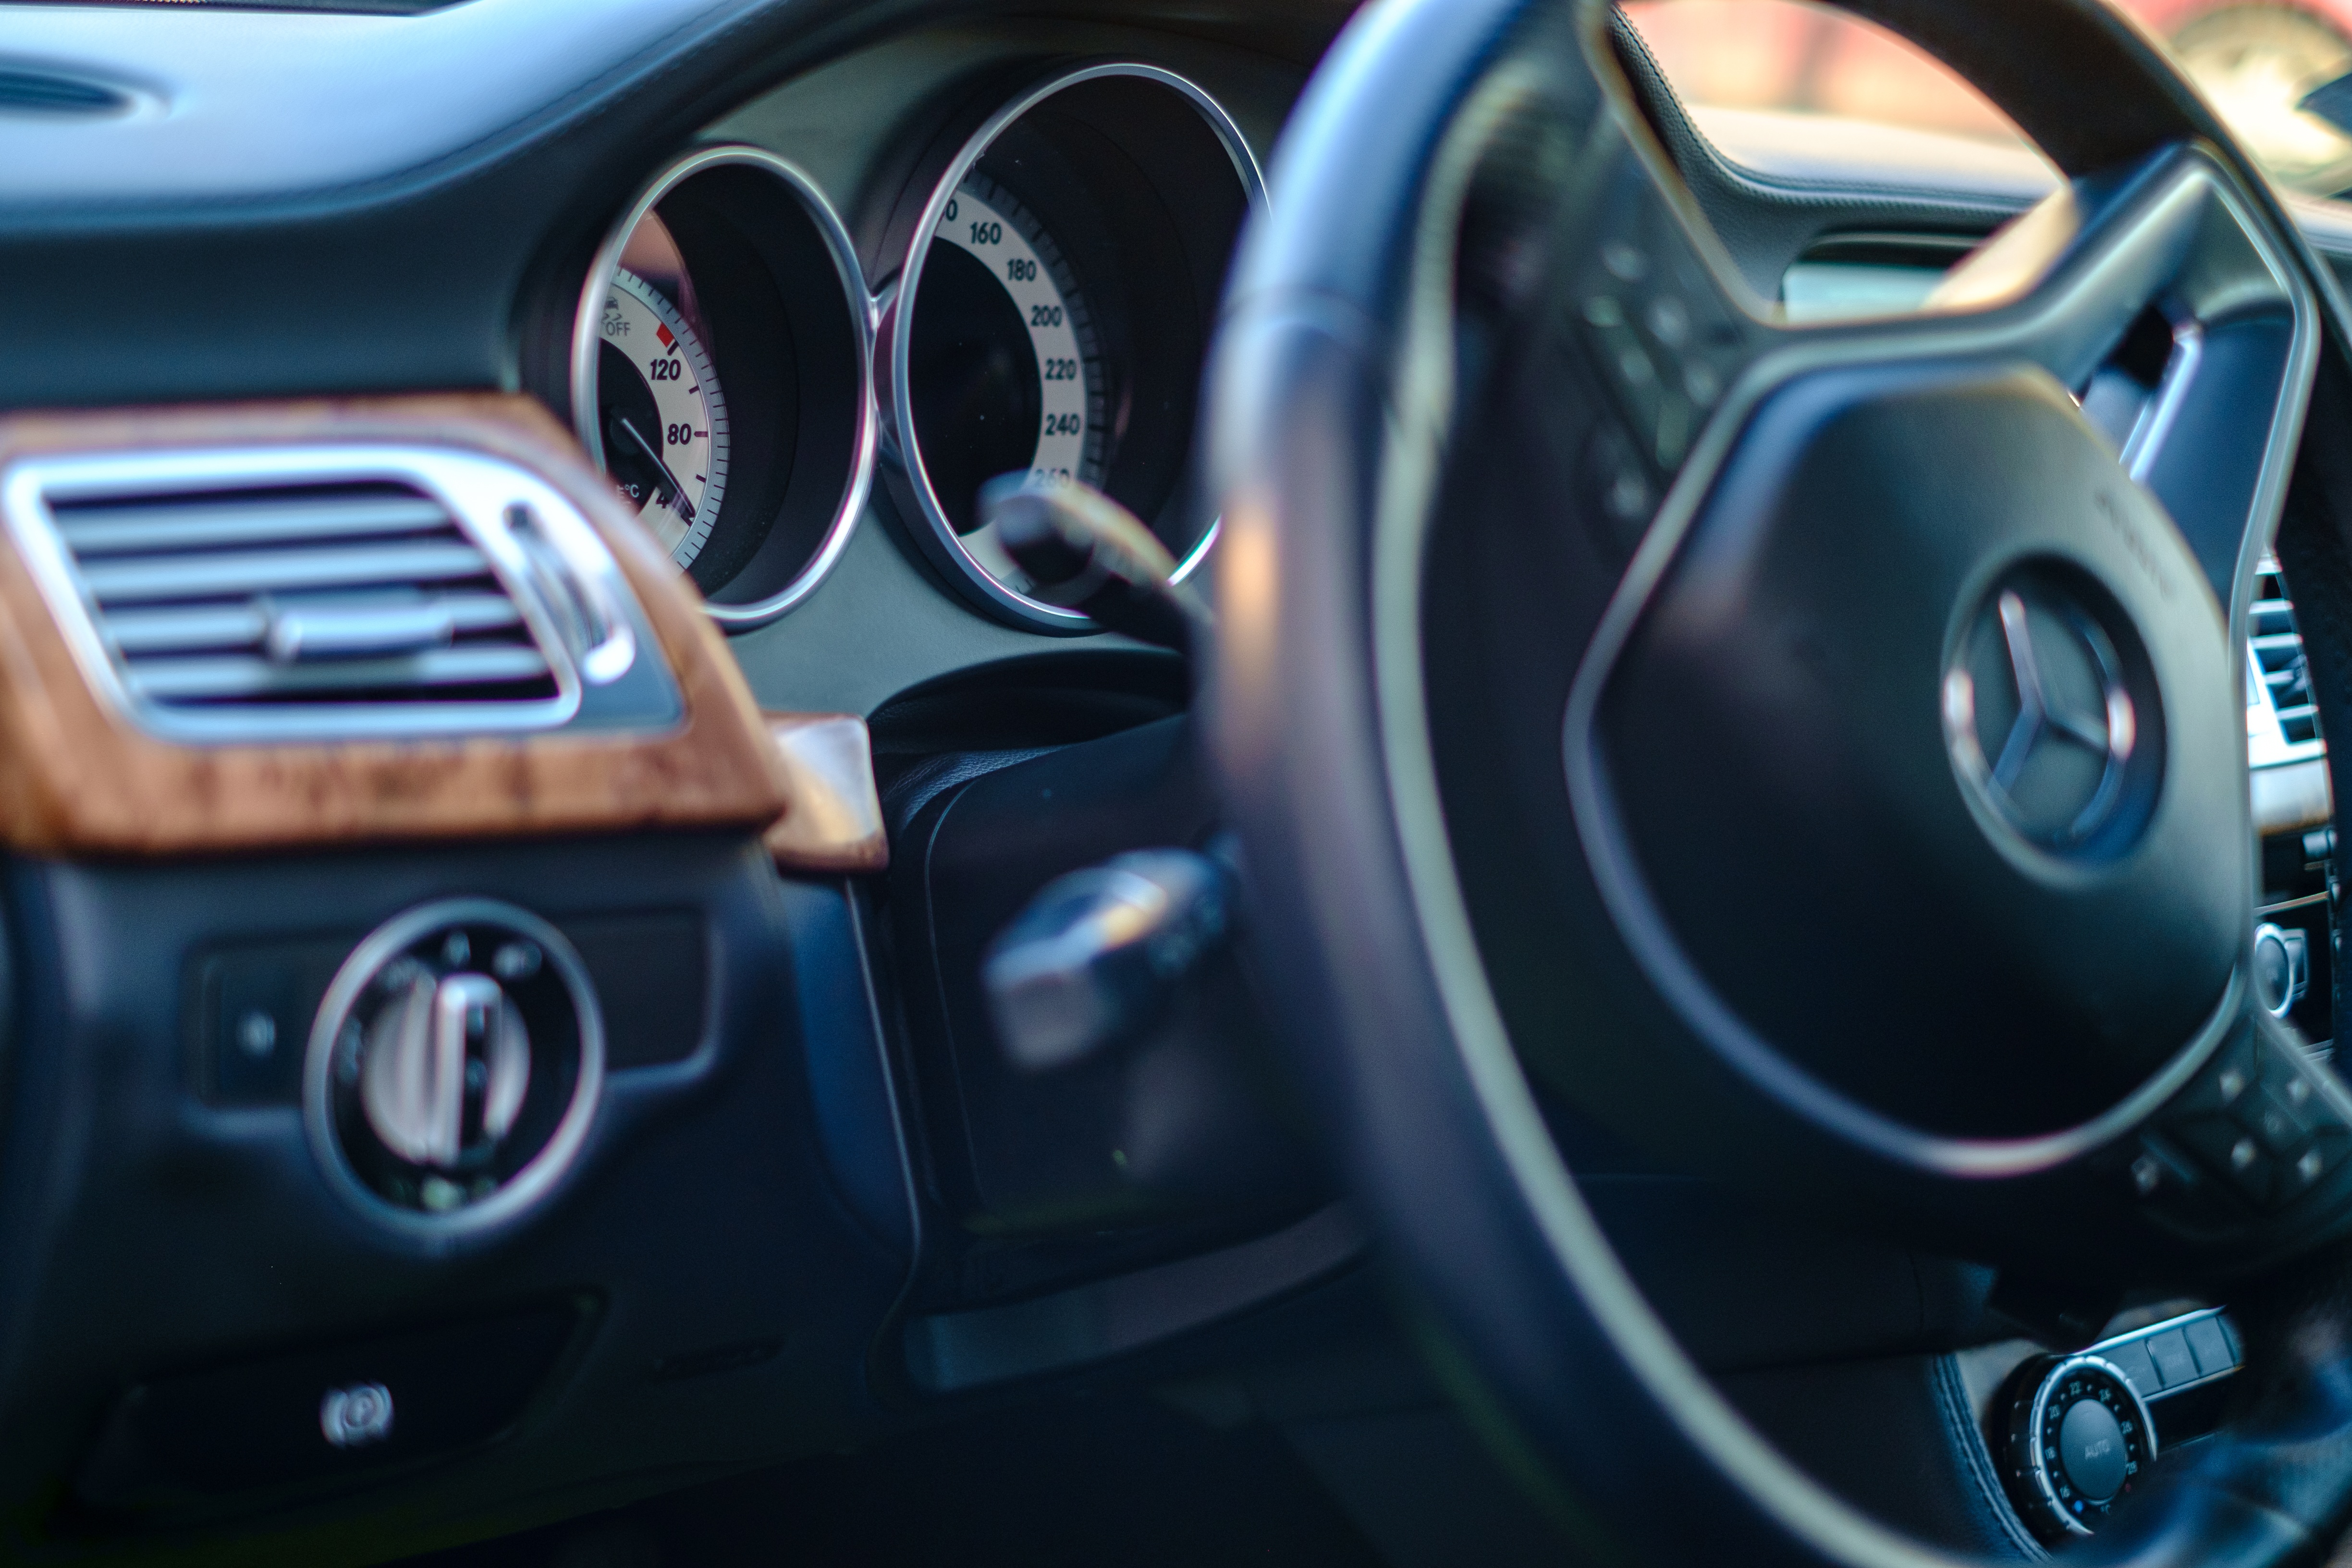
technology, car, automobile, transportation, transport, vehicle, metal, auto, business, steering wheel, modern, automotive, sports car, luxury, design, motor, sedan, new, style, mercedes, benz, city car, land vehicle, automobile make, compact car, family car, executive car, mid size car, cls